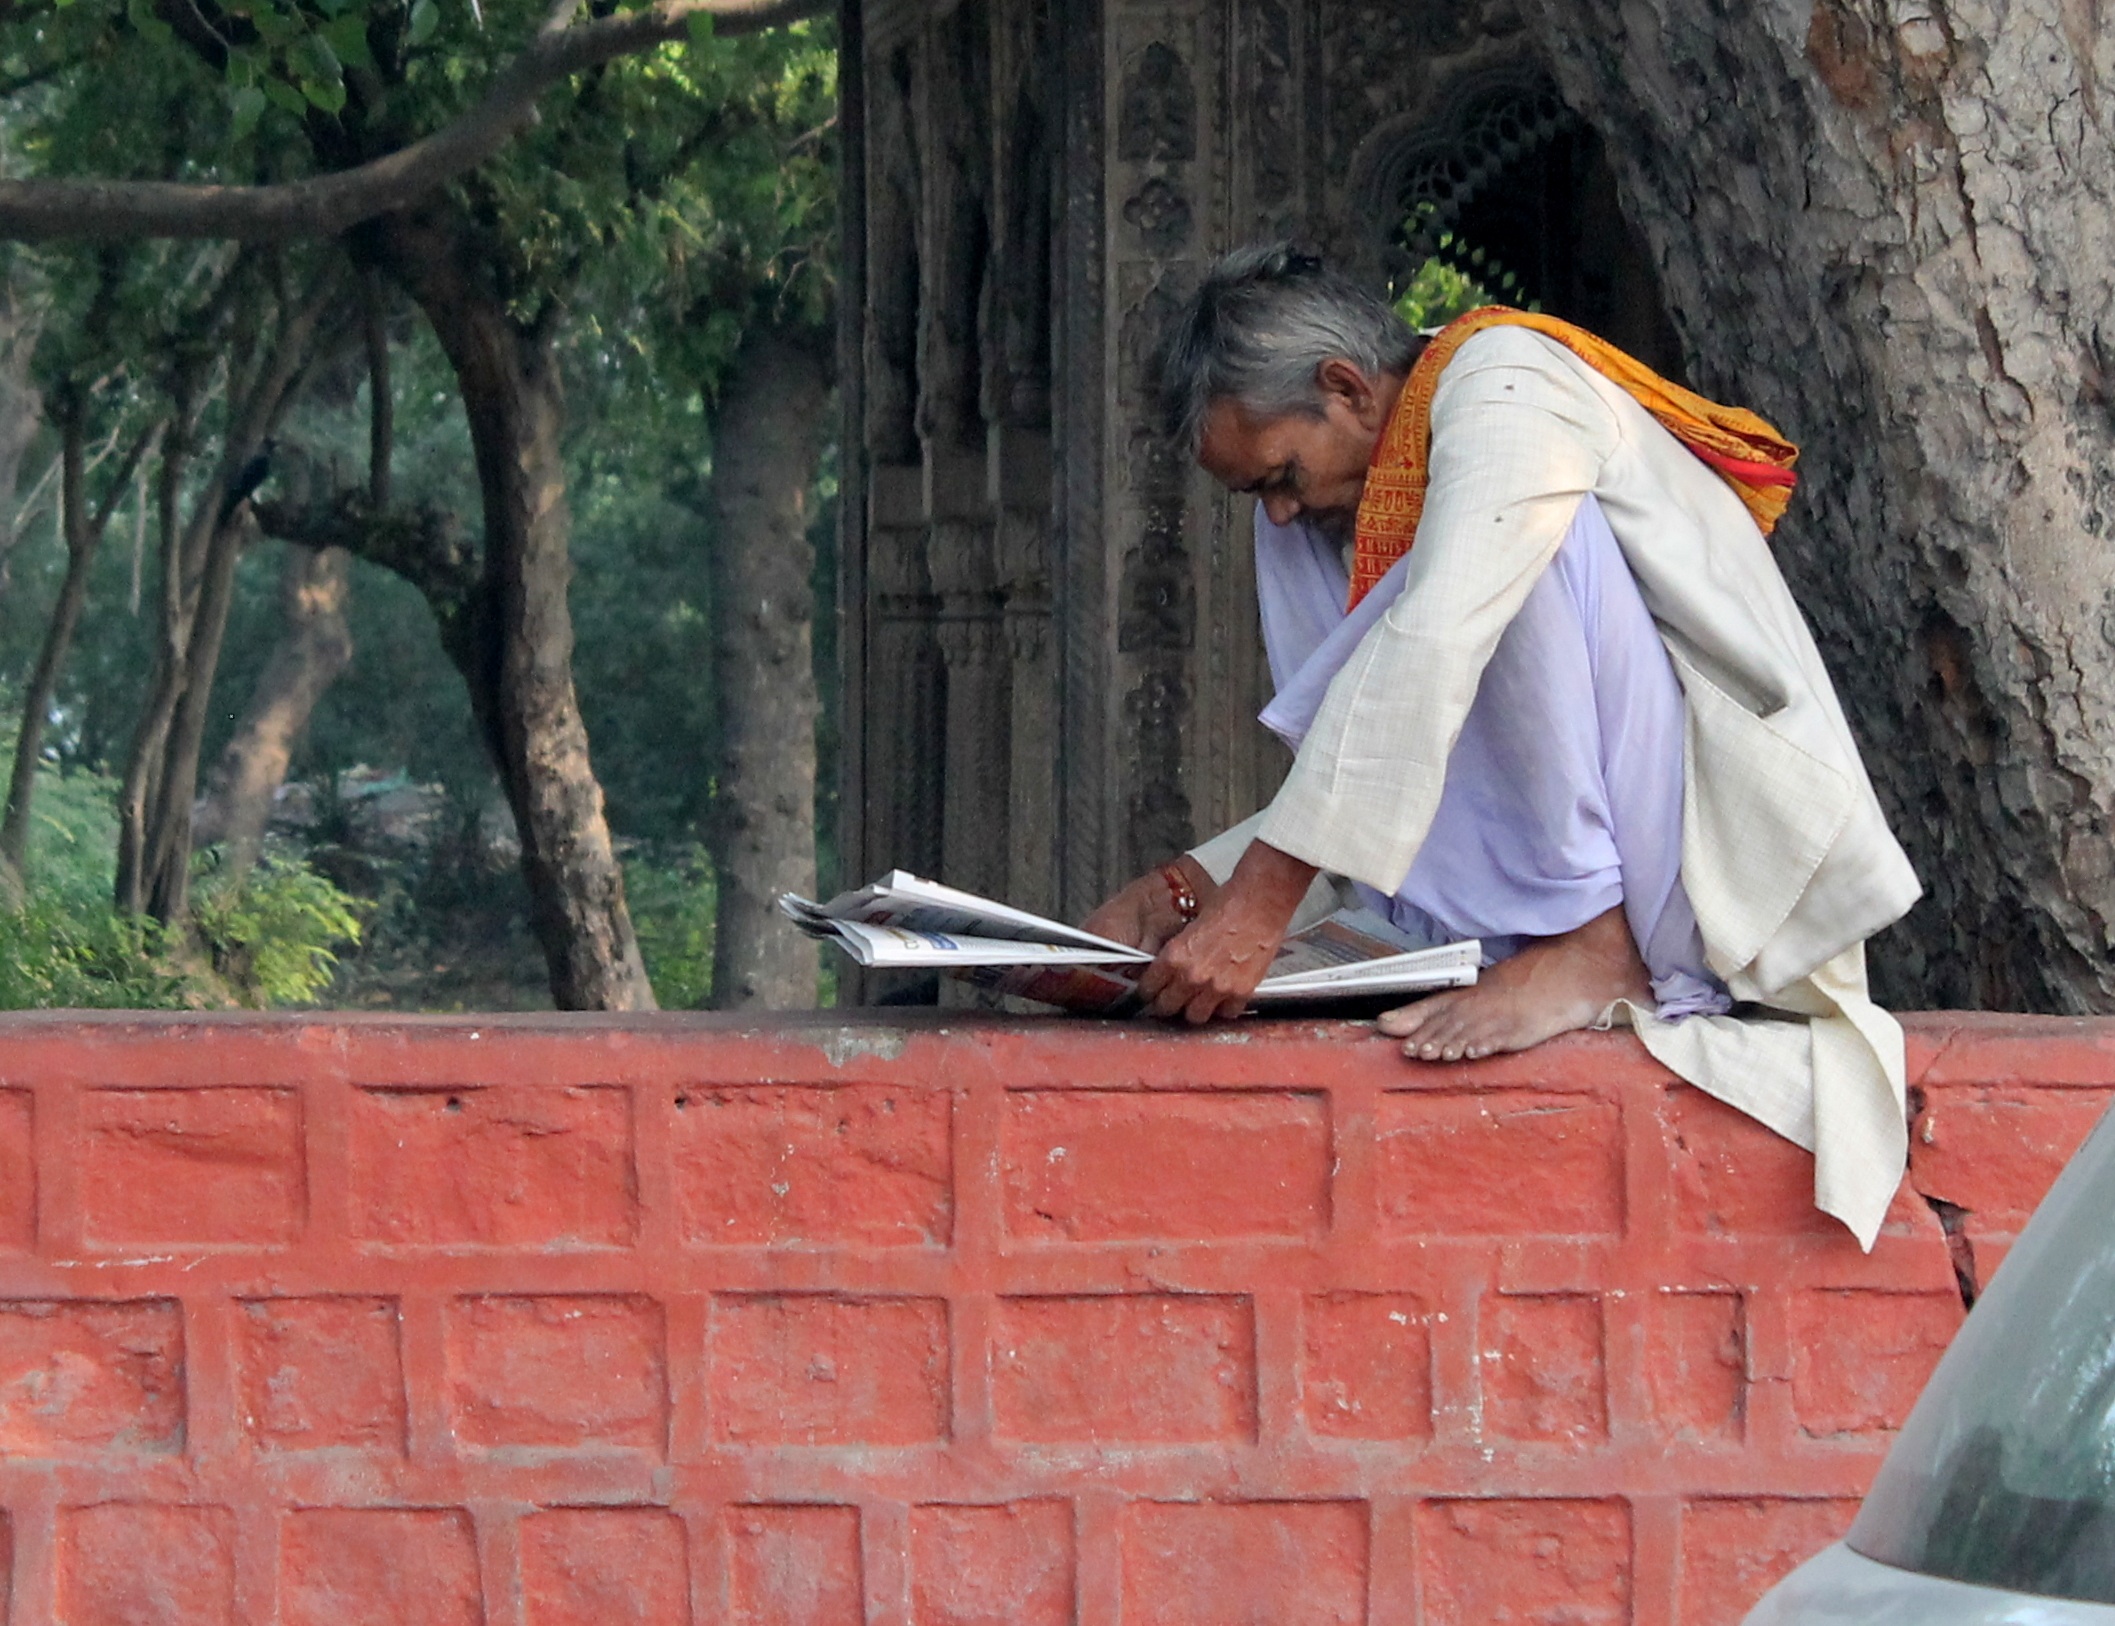
temple